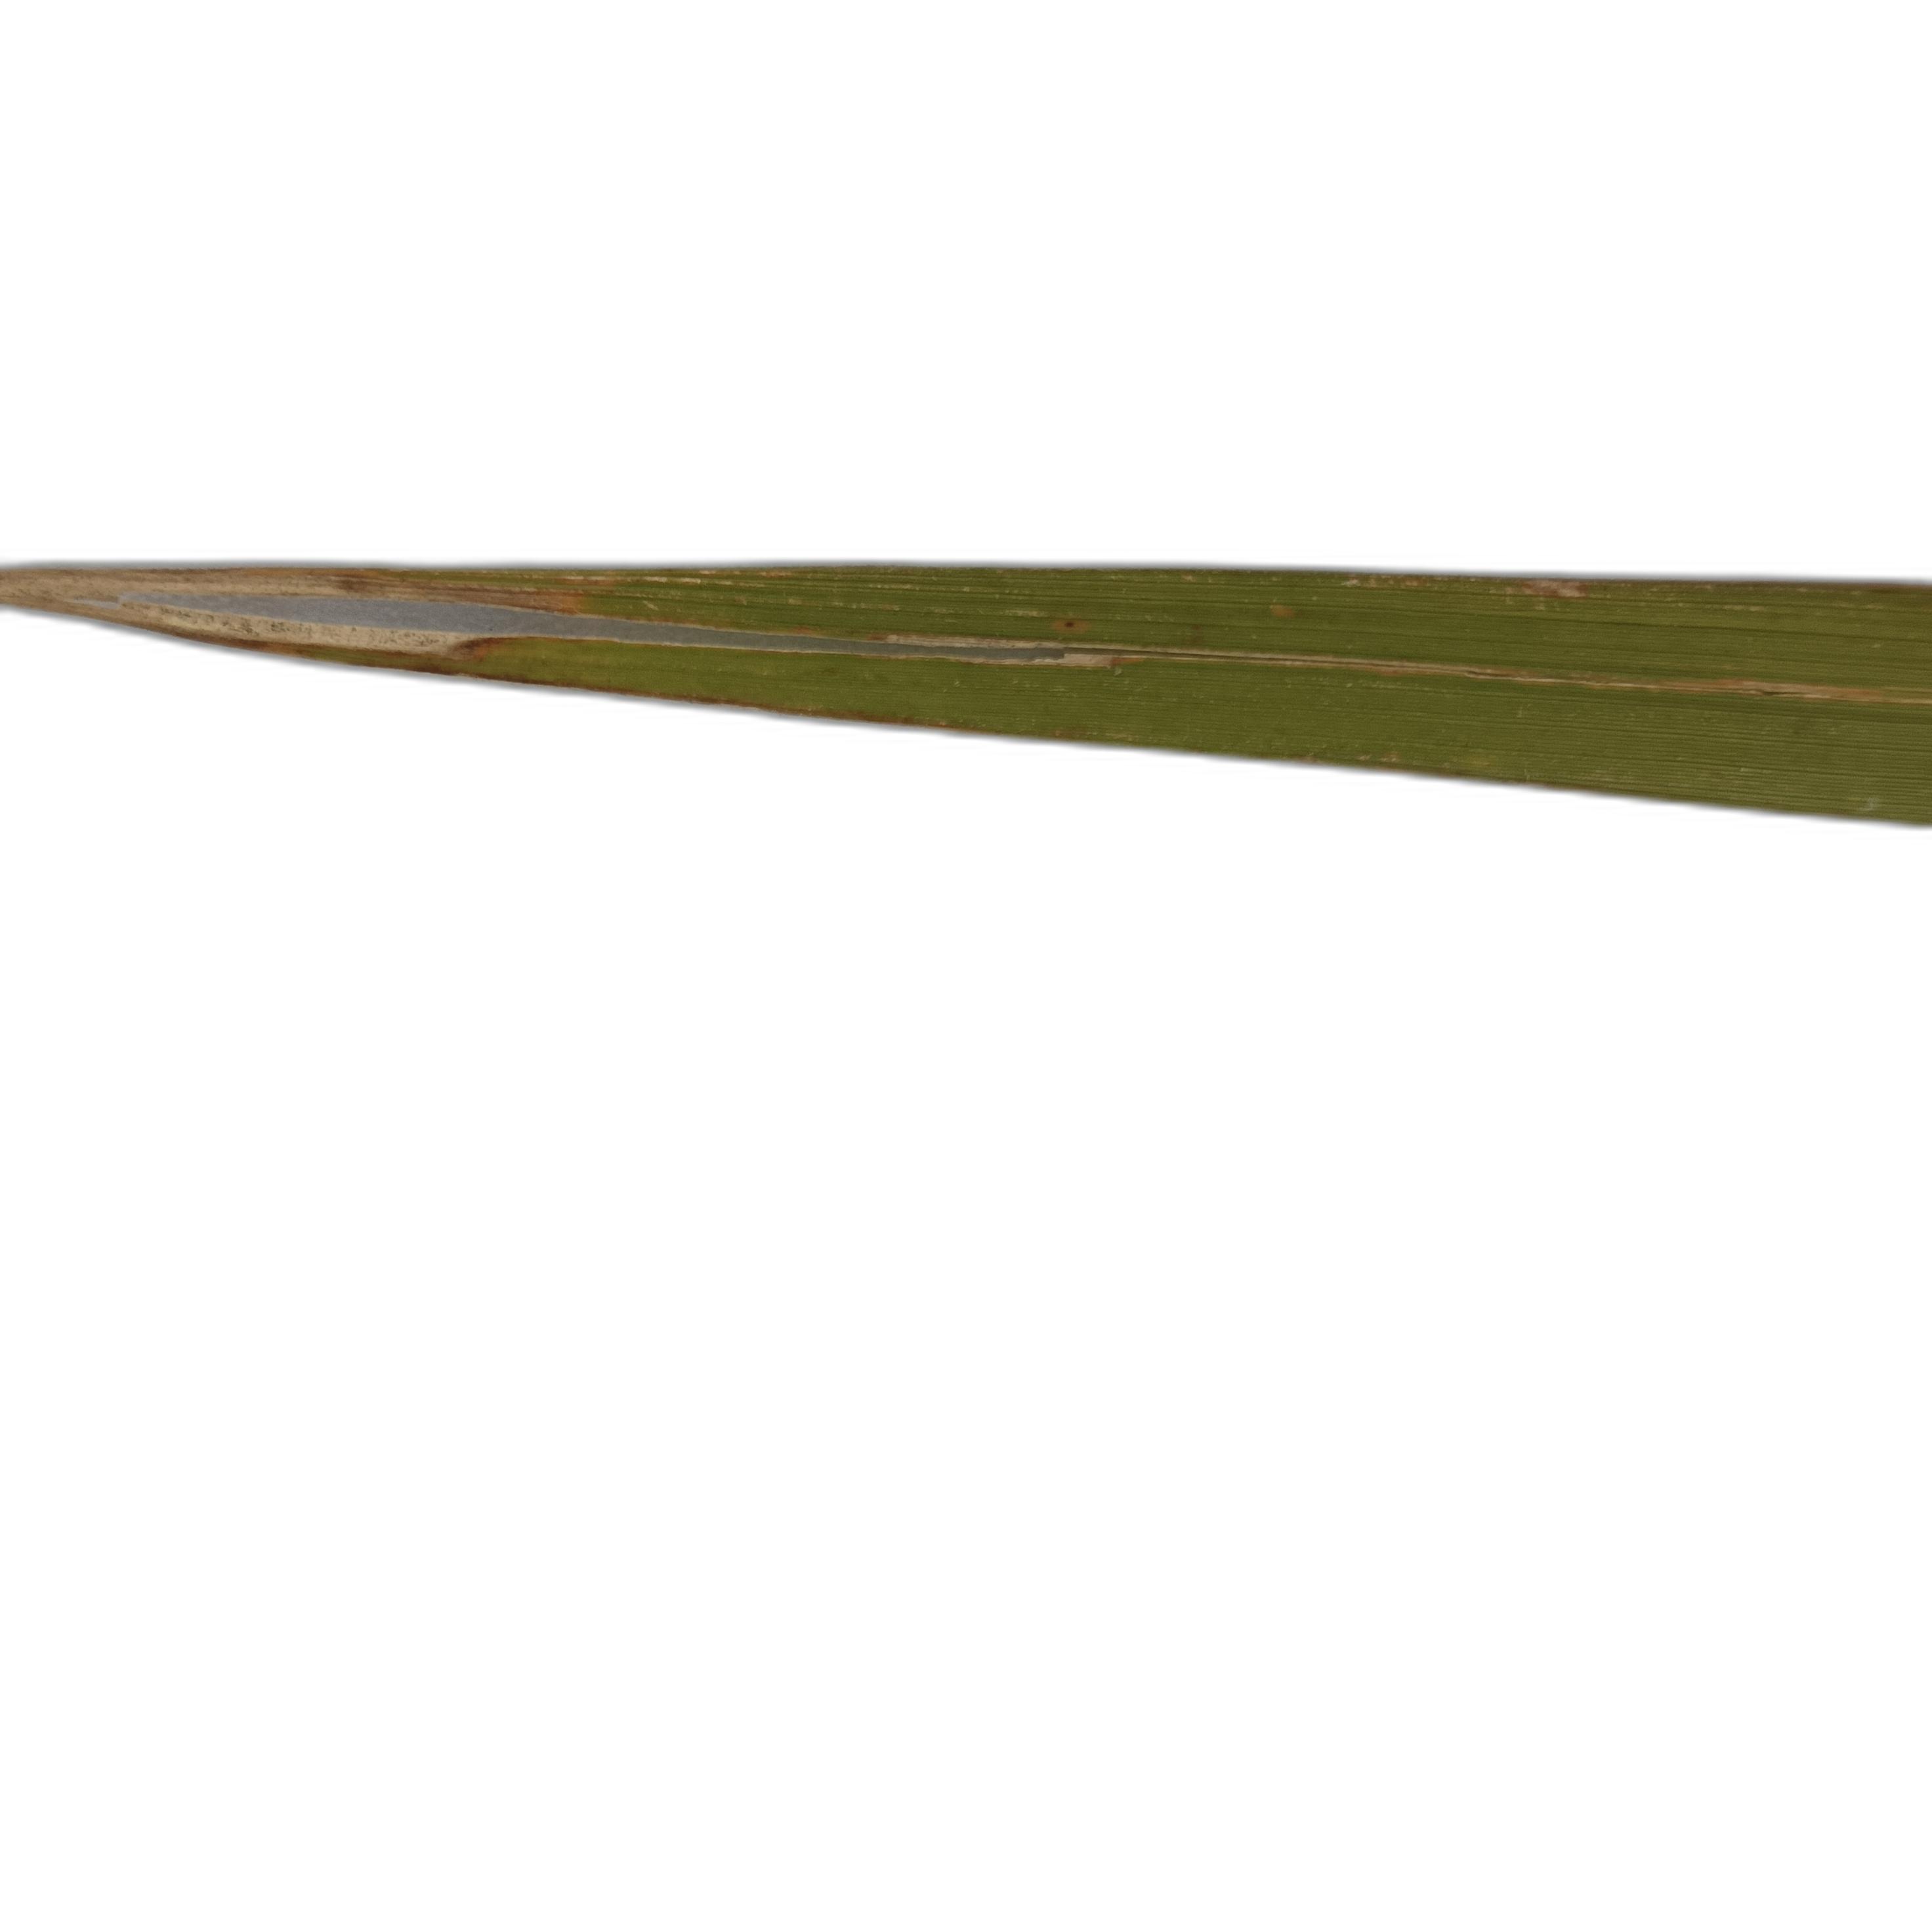
Label: Leaf Scald